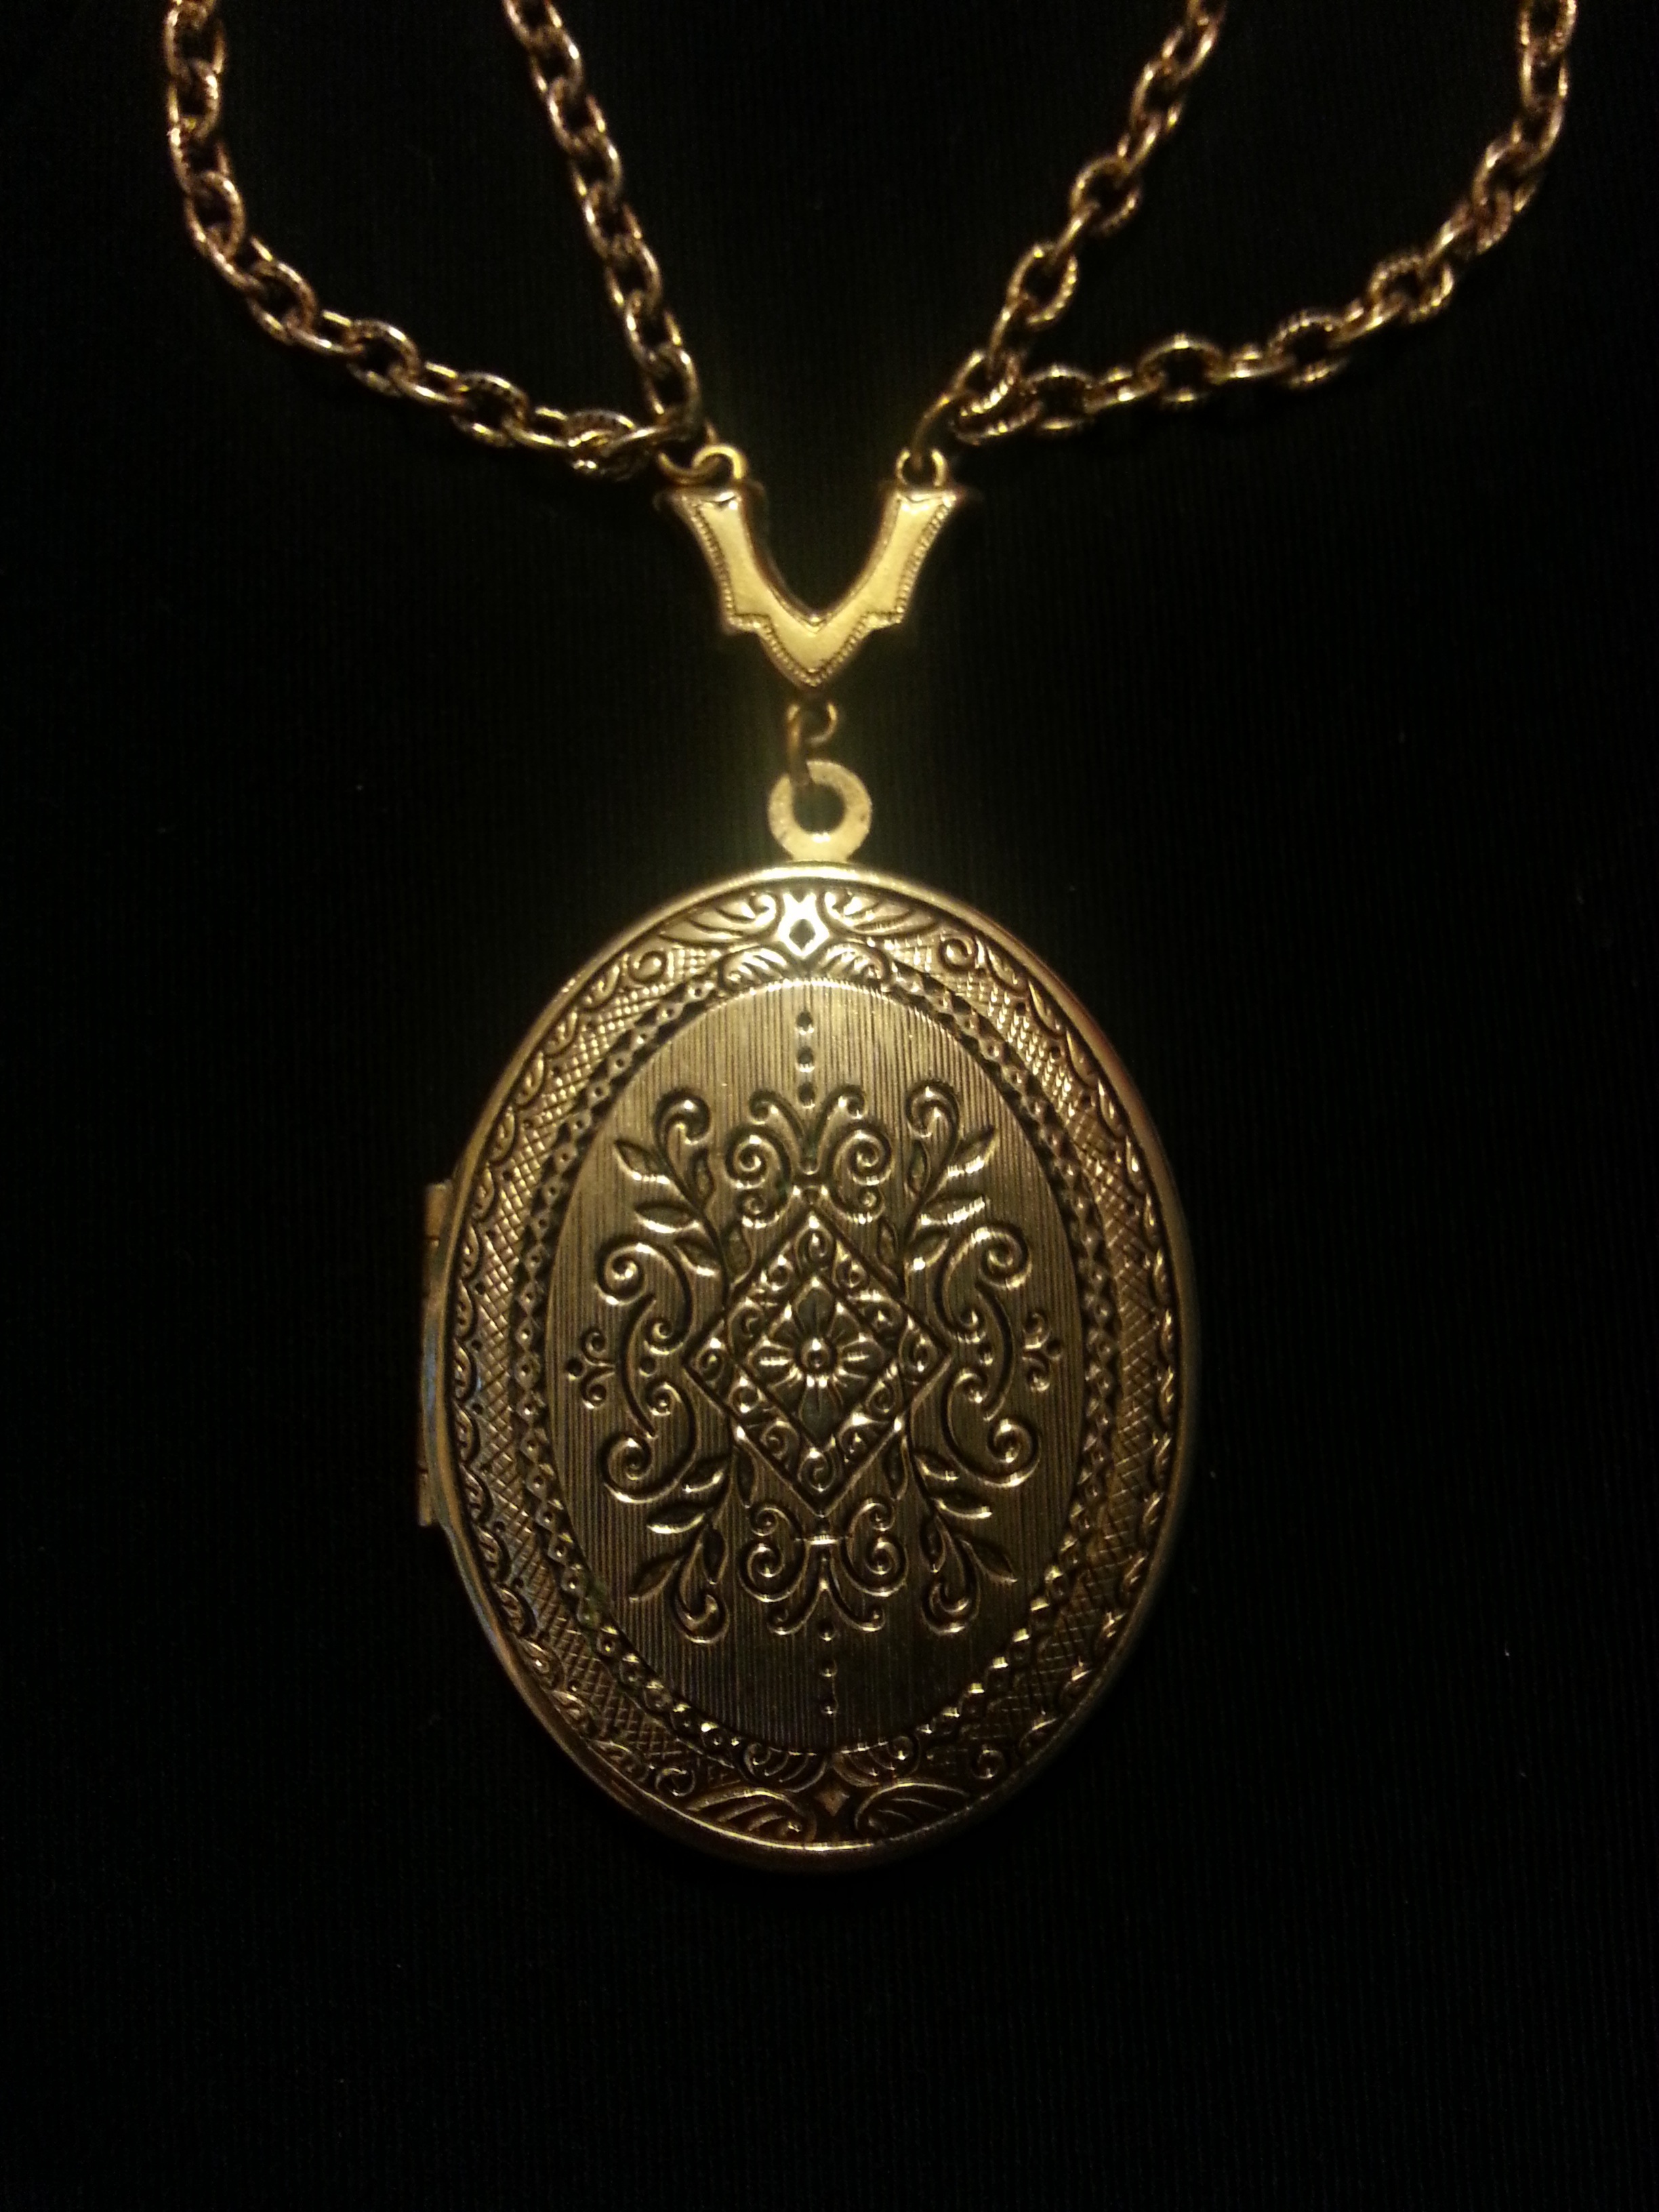
chain, jewelry, necklace, jewellery, gold, silver, medal, award, pendant, locket, fashion accessory